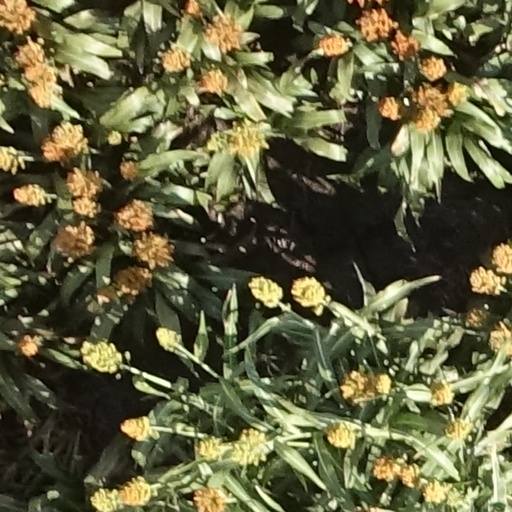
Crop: sorghum